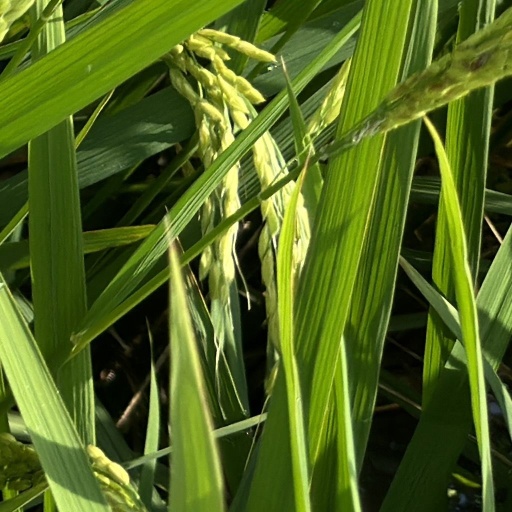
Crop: rice